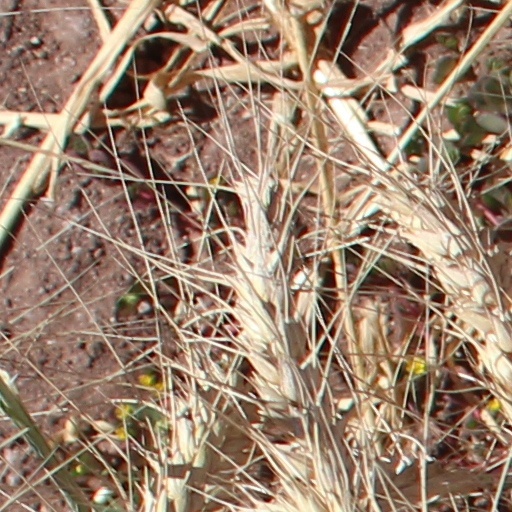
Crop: wheat